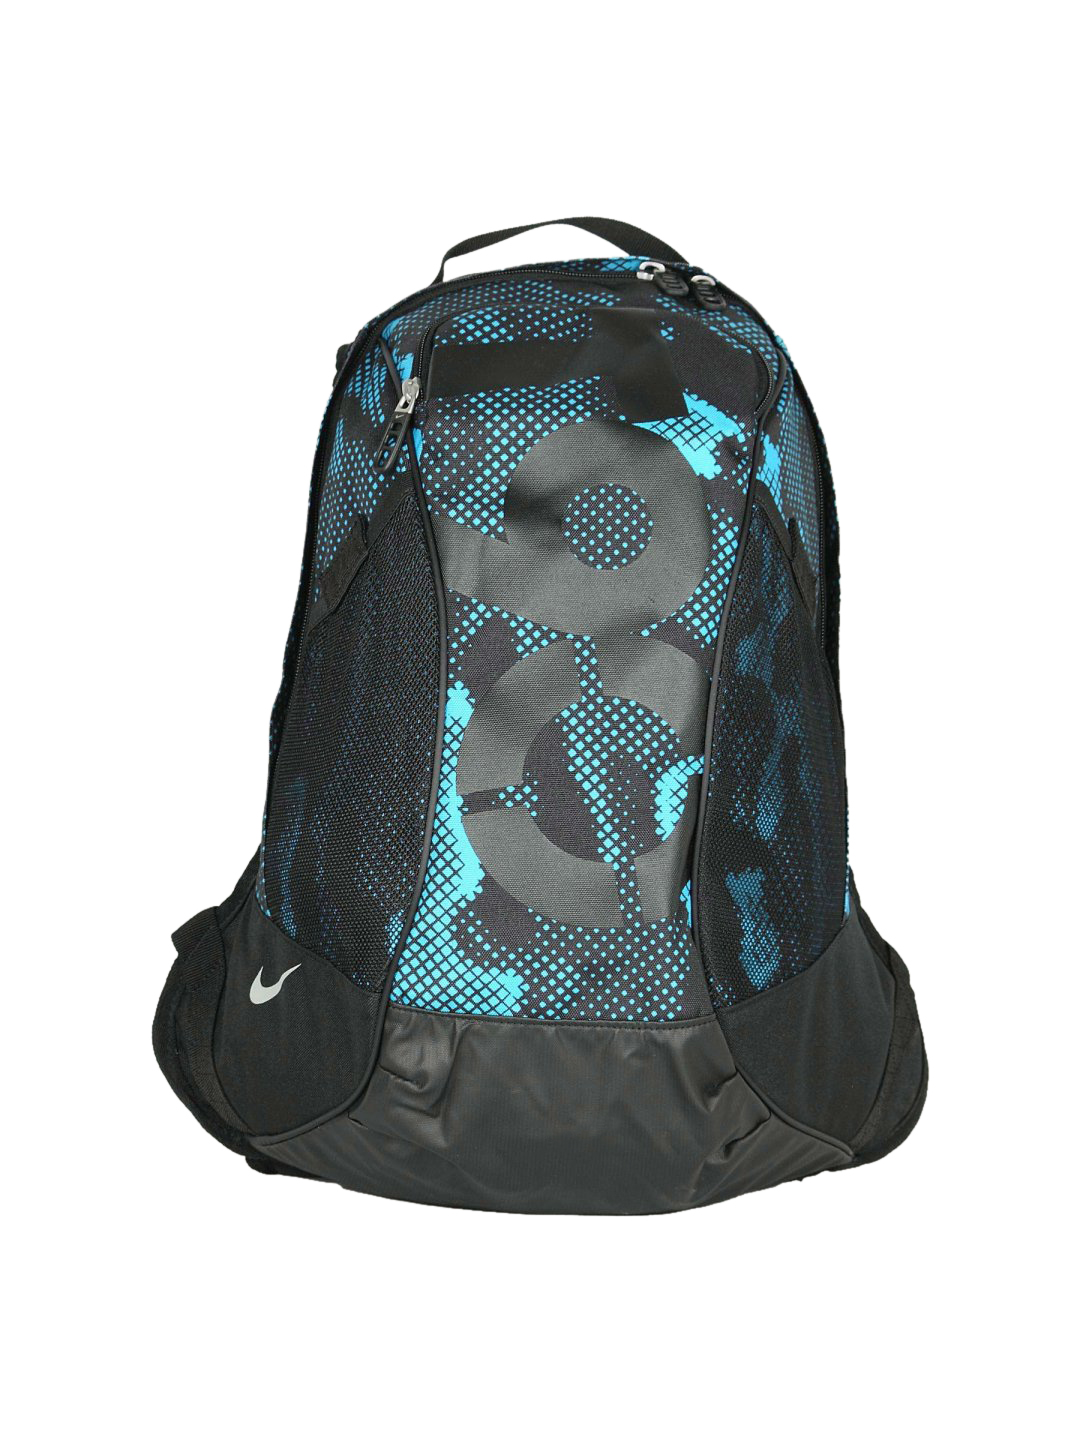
Nike Unisex Total 90 Stri Blue Backpack
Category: Accessories / Bags / Backpacks
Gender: Unisex
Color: Blue
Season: Summer 2011
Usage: Casual